Marianne Carus

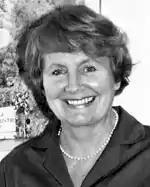

Marianne Carus (June 16, 1928 – March 3, 2021) was a German-born American editor and publisher known for creating the children's magazine "Cricket".